Amrapali (film)

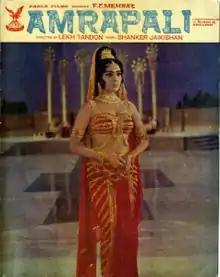

Amrapali is a 1966 historical Hindi film directed by Lekh Tandon, starring Sunil Dutt and Vyjayanthimala as leads. The film's music was by Shankar–Jaikishan.